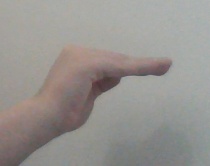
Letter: haa